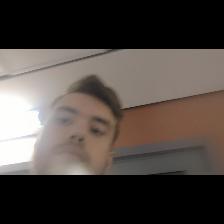
Label: Human